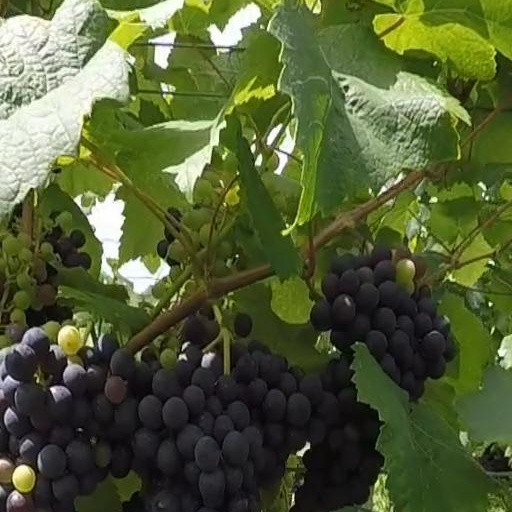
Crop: grape